Mexican ceramics

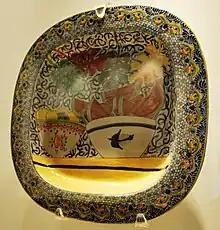
Talavera serving tray

Talavera pottery of Puebla, Mexico is a type of majolica ceramic, which is distinguished by a milky-white glaze. Authentic Talavera pottery only comes from the city of Puebla and the nearby communities of Atlixco, Cholula, and Tecali, because of the quality of the natural clay found there and a tradition of production that dates to the 16th century.